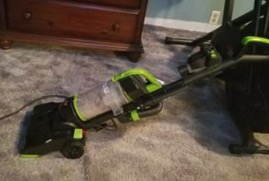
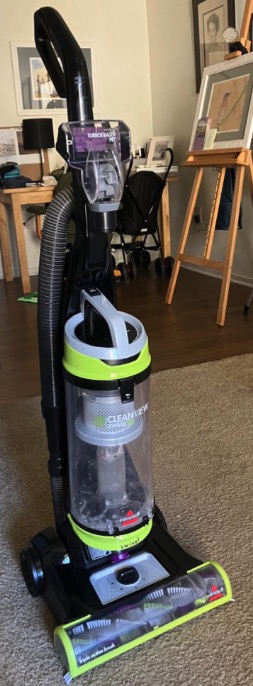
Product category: items_vacuum
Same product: no